Norwegian campaign order of battle

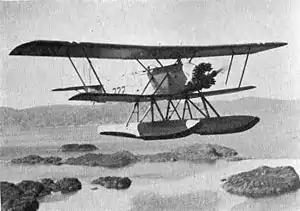
Norwegian mf.11 naval bomber

At the outbreak of the German invasion, the Norwegian Army Air Service consisted of: